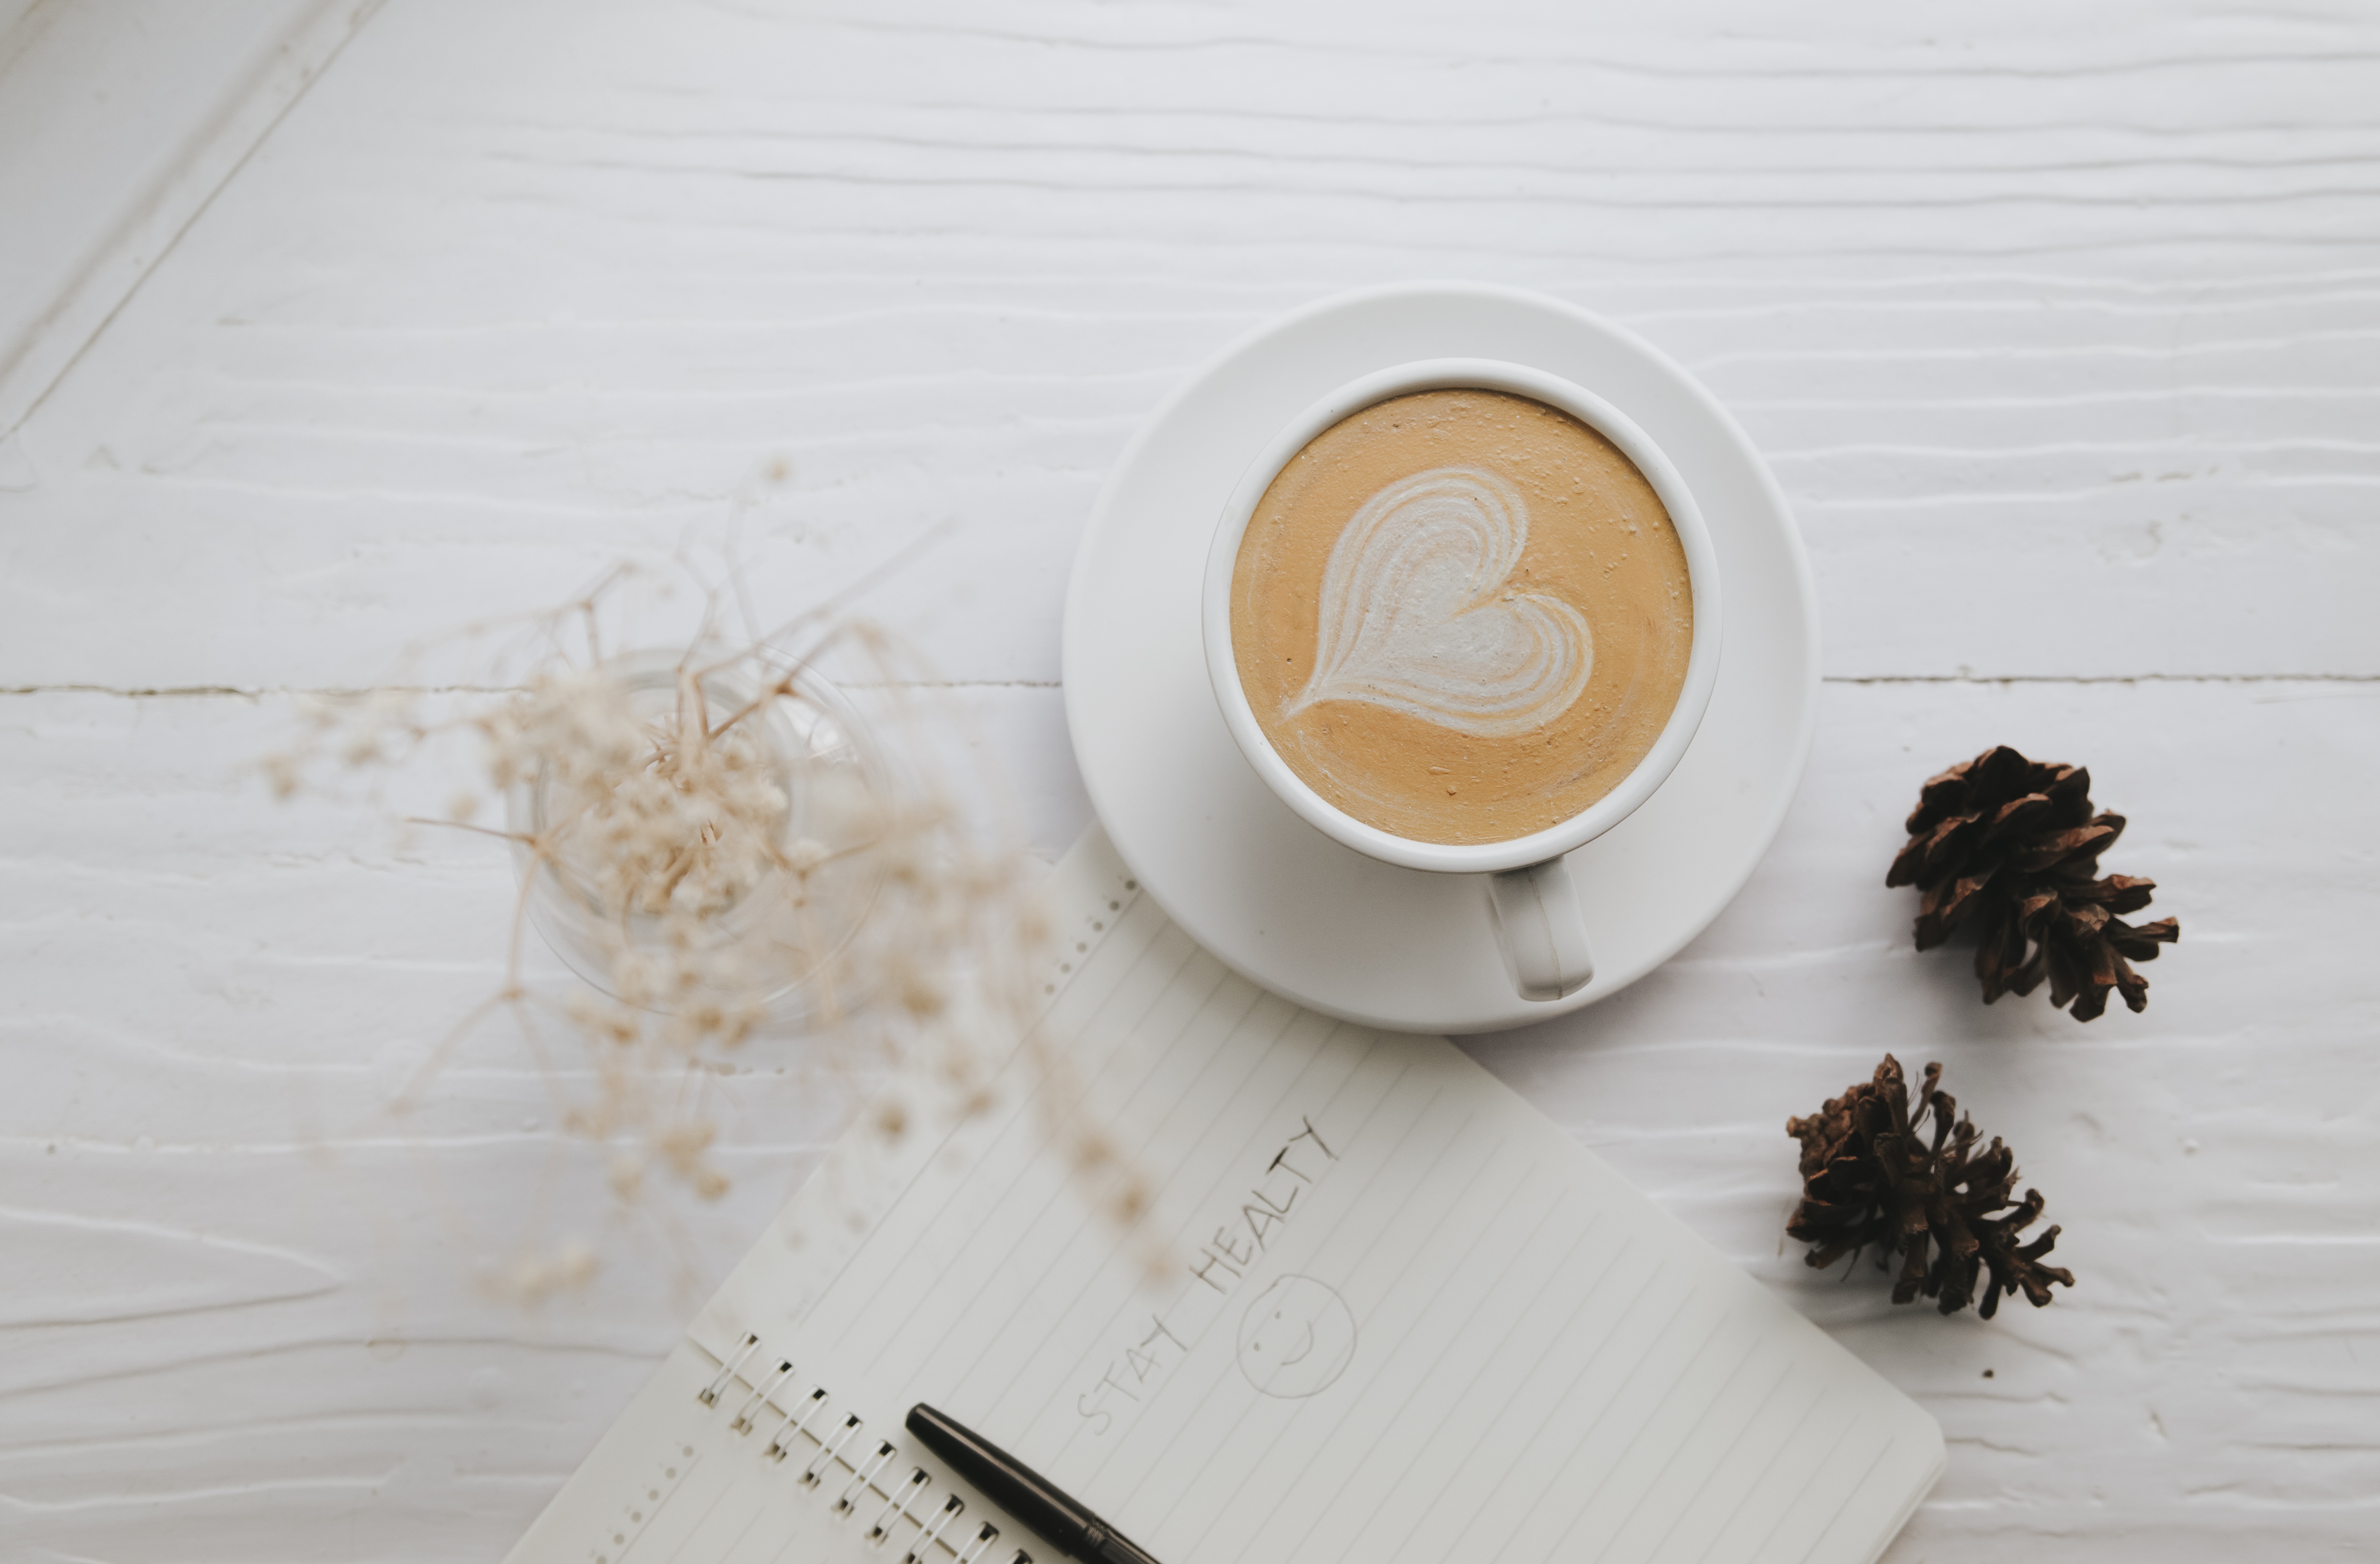
drink, tableware, dishware, cup, drinkware, serveware, wood, ingredient, coffee cup, teacup, cuisine, porcelain, table, dish, coffee milk, event, saucer, sweetness, circle, twig, white coffee, toy, conifer, hardwood, mug, still life photography, herb, food, ceramic, comfort food, Single origin coffee, earthenware, espresso, coffee, pine, spoon, mocaccino